Winter landscapes in Western art

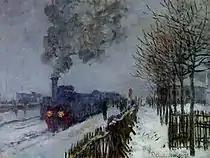
Monet: "Train in the Snow" (1875)

It was the natural outdoor light that made the Impressionist's treatment of subjects different. They closely observed the various colors of light that were reflected from objects and captured those colors in their paintings. Since Impressionists painted in "plein air", the shadows reflected the light of the sky as it was reflected onto surfaces.